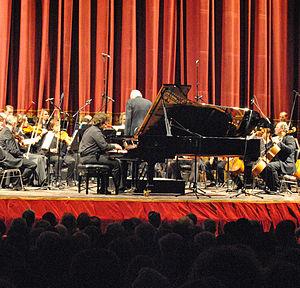
Francesco Mazzoli joue le K466 de W.A.Mozart, Filarmonico 2014Français
Francesco Mazzoli, né à Vérone le 31 mai 1988, est un pianiste, claveciniste, chef d’orchestre et éditeur italien d'ouvrages musicaux. Il est directeur de l'orchestre symphonique Città di Verona.